Tholos (architecture)

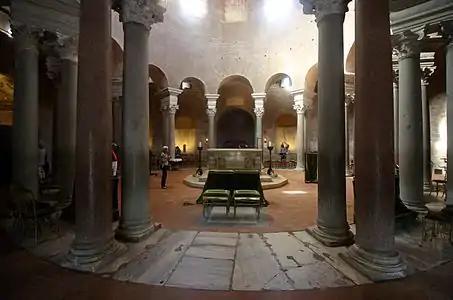
Interior of Santa Costanza, Rome, 4th century

The circular tumulus was the most common form of early Greek tomb, often revetted by a vertical or sloping stone wall round the base, a type still seen in abundance in Etruscan necropoli like the "Necropolis of the Banditaccia" at Cerveteri near Rome. The top was a mound of earth, with (in the Greek world) one or more upright stones at the summit. The Etruscan burial chambers were below ground level and rather large, crowded with family sarcophagi and grave goods (most surviving painted Greek vases come from Etruscan tombs).